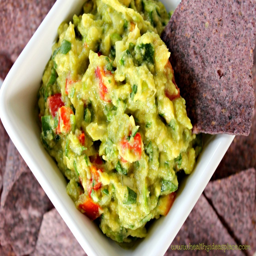
there 's nothing like fresh , homemade guacamole - quick and easy to make , and filled with healthy fats and lots of flavor .